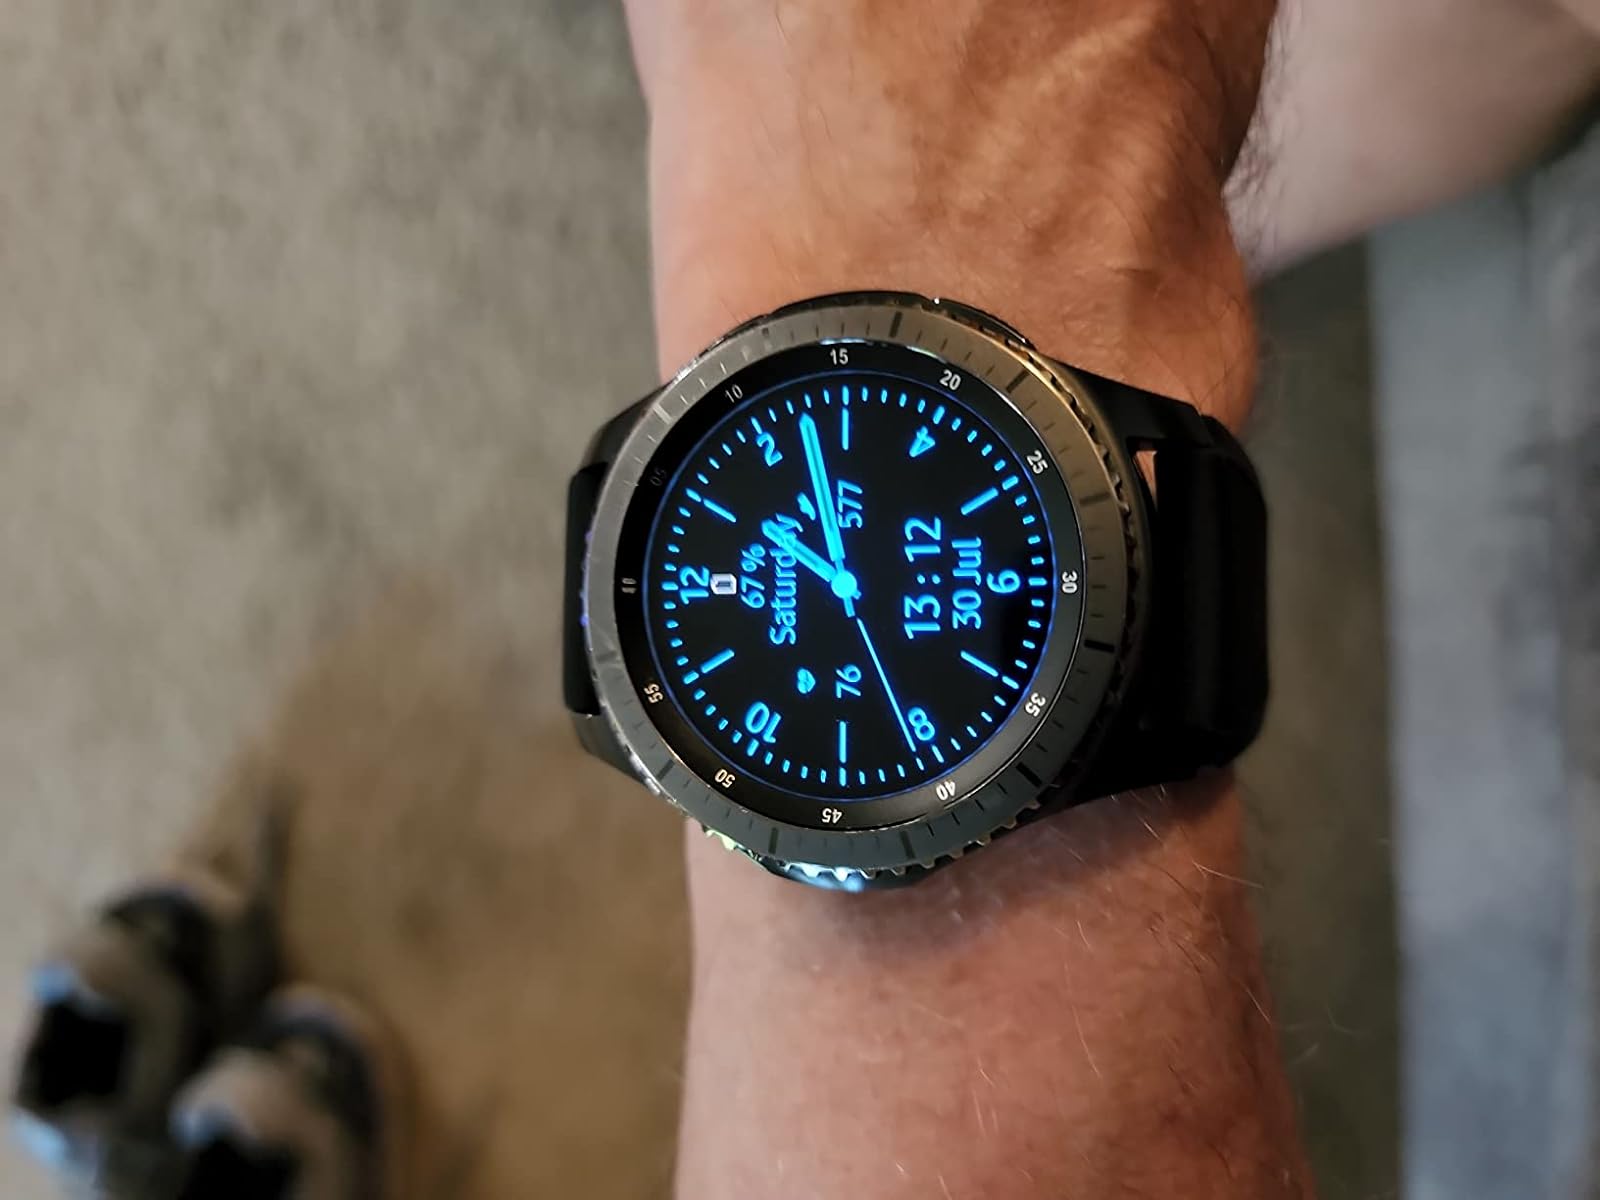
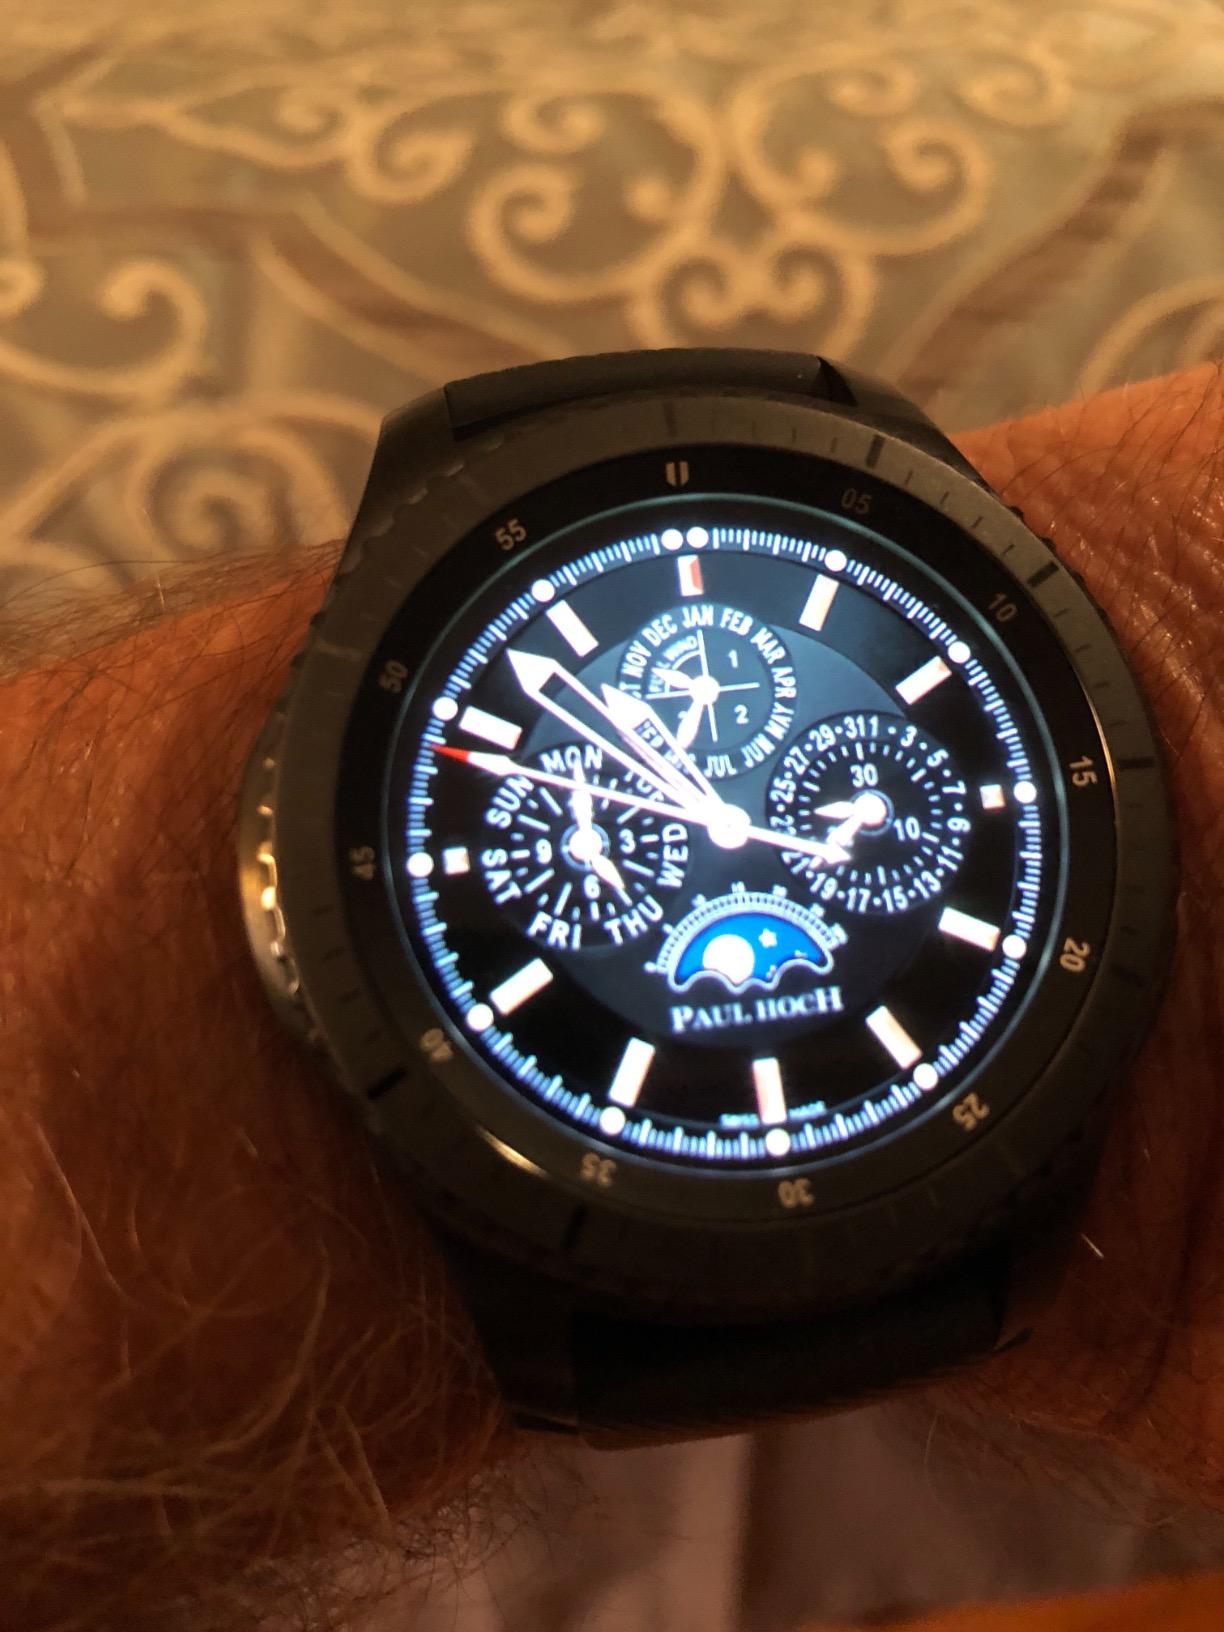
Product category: smartwatch
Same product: yes